Bernard de Marigny

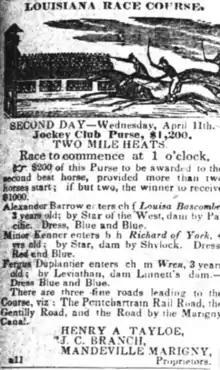
Louisiana Race Course 1838 Spring Meeting

Marigny founded the "Louisiana Race Course," now the Fair Grounds Race Course, with Julius C Branch and Henry Augustine Tayloe. As the son of John Tayloe III of the Octagon House, founder of the Washington Jockey Club, and grandson of John Tayloe Jr. of Mount Airy, Tayloe was the scion of a founding family in American racing. John Tayloe III had imported the great English thoroughbred Diomed whose descendents include Lexington, Secretariat and American Pharoah, and John Tayloe, Jr. had imported three of the most important colonial horses, Childers, by Flying Childers, Jenny Cameron and Jolly Rogers.